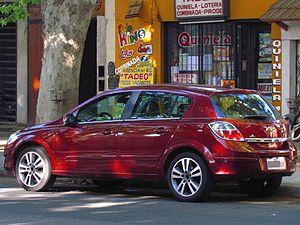
La Chevrolet Vectra était en fait une Opel Vectra, puis une Opel Astra de 2004 et elle est vendue exclusivement en Amérique du Sud. Elle existe en version 3 volumes ou 5 portes qui est une version plus sportive.